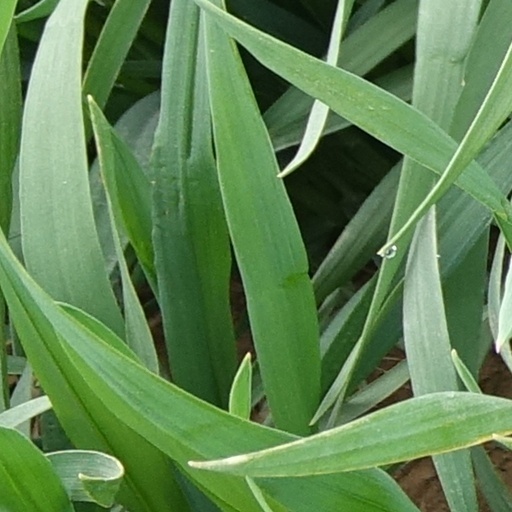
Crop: wheat